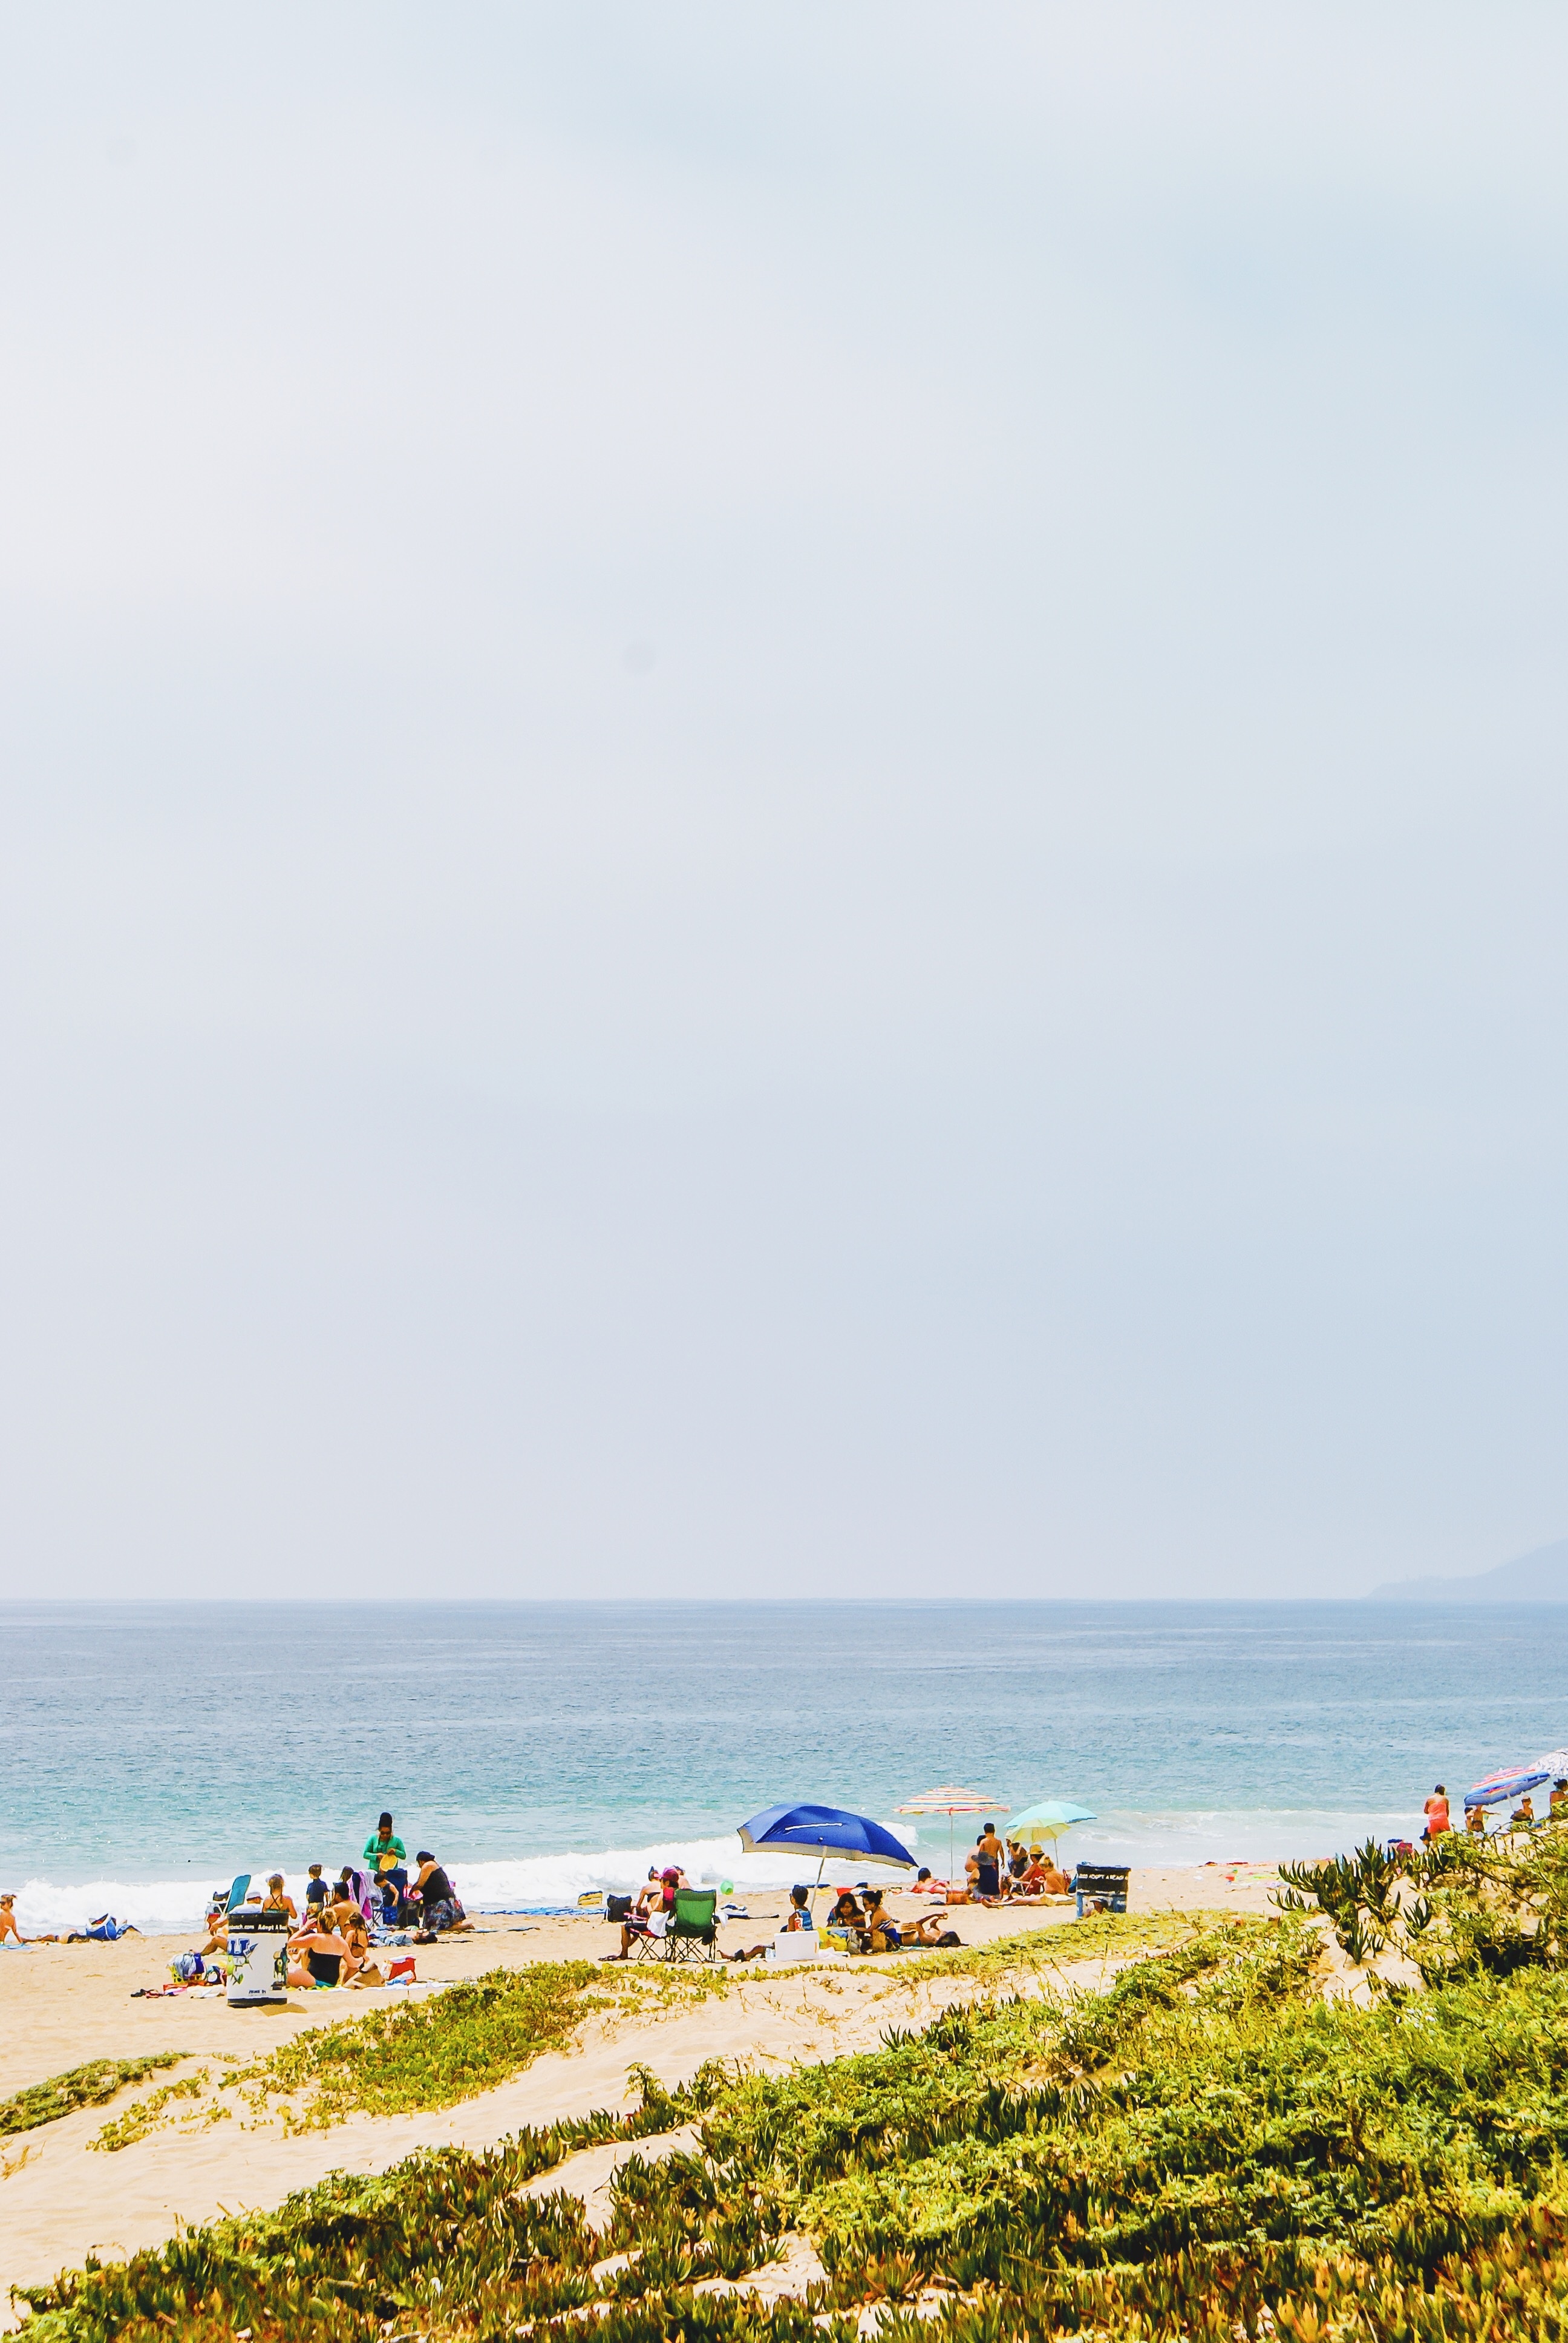
beach, sea, coast, sand, ocean, horizon, shore, vacation, cliff, bay, terrain, body of water, cape